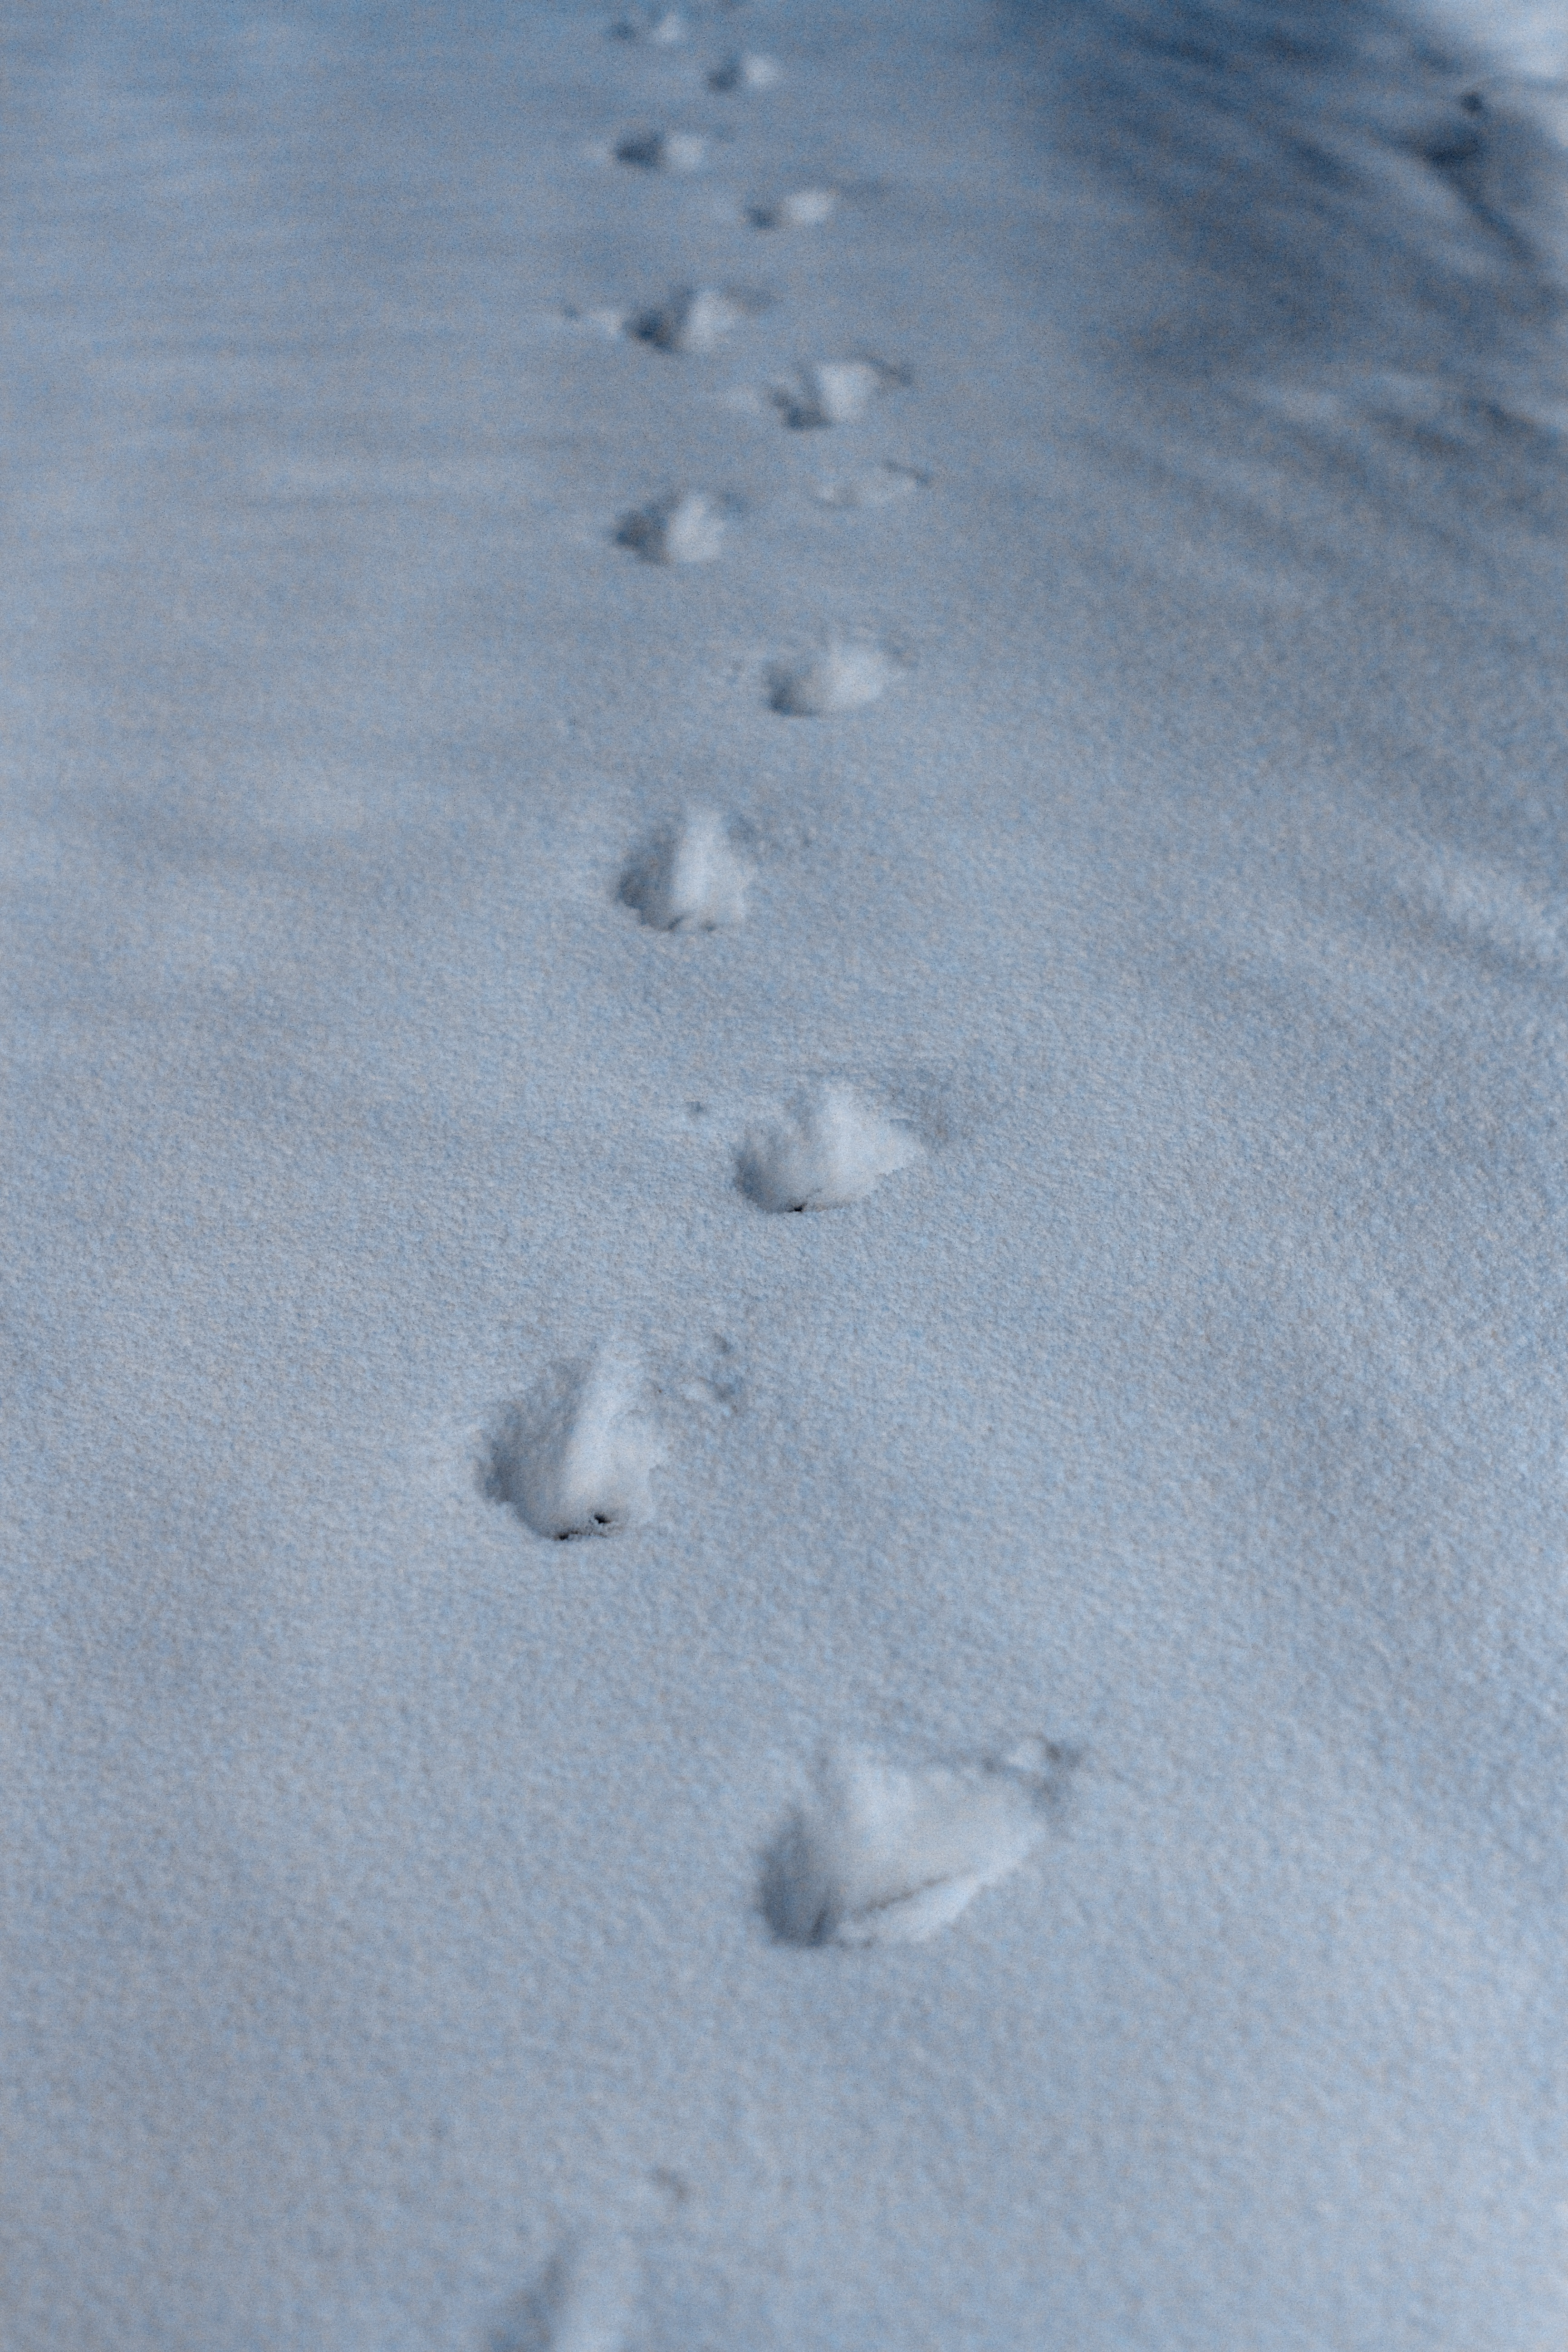
sea, sand, snow, winter, cloud, wave, footprint, ice, weather, arctic, material, cool image, freezing, mudflat